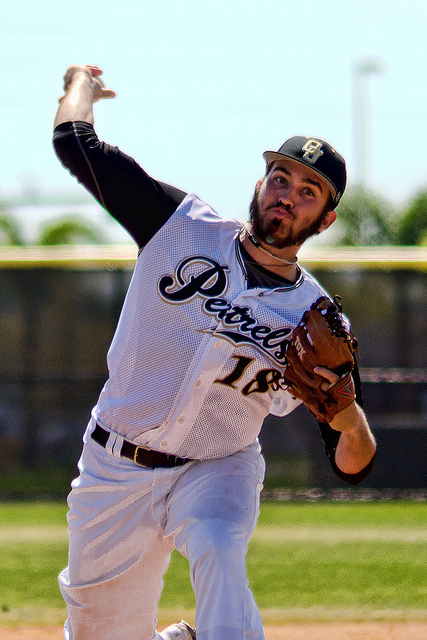
một cầu thủ ném bóng đang chuẩn bị ném bóng